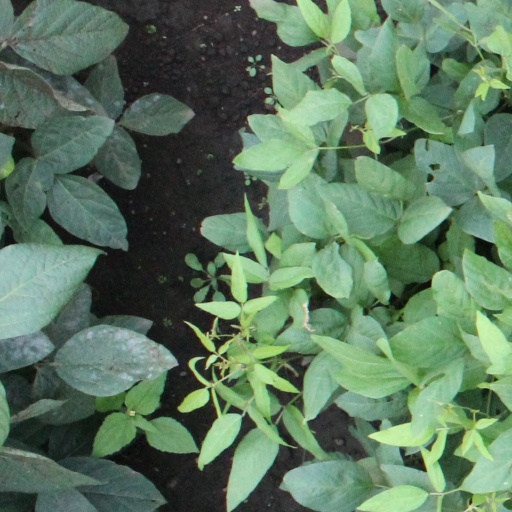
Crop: soybean